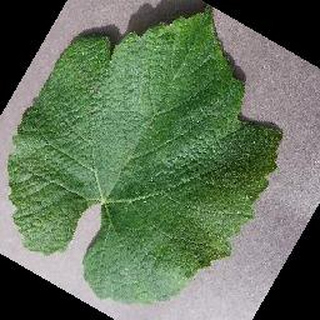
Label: healthy_grape